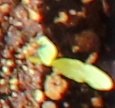
Label: Sugar beet